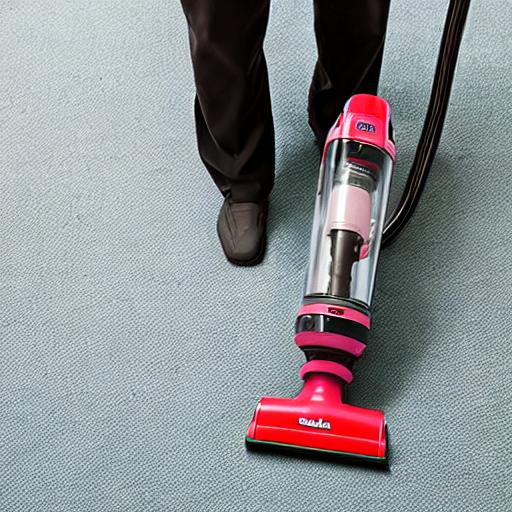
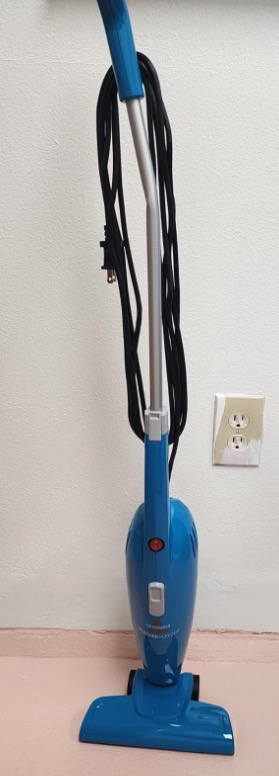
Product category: items_vacuum
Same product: no